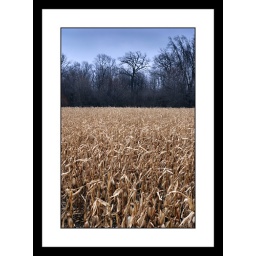
Captured near my house in Milton Ontario.Dead corn and bare trees, that akward and ugly time before the snow comes.